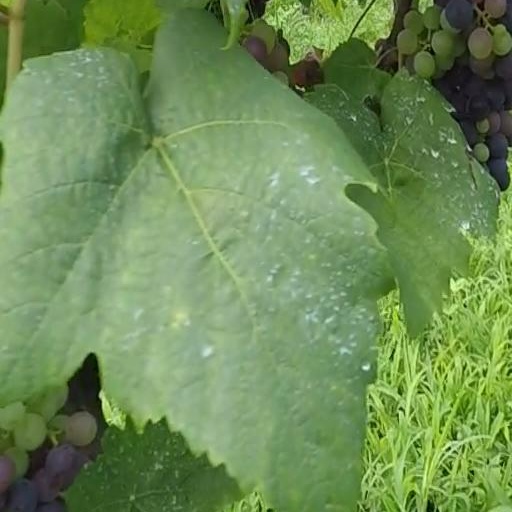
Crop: grape